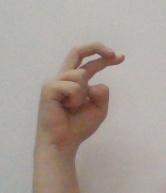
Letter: zay